Miguel del Valle

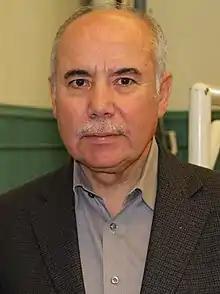
del Valle in 2011

Miguel del Valle (born July 24, 1951) is an American politician who has served in various roles in municipal and state government in Chicago. He was elected to the Illinois Senate in 1987, becoming the first Hispanic member of the body, and served until 2006. He was appointed to fill a vacancy for Chicago City Clerk by Mayor Richard M. Daley in 2006, and won re-election to a full term in 2007. He ran for Mayor of Chicago in the 2011 election, placing third with 9.3% of the vote. In 2019, he was appointed as president of the Chicago Board of Education by Mayor Lori Lightfoot and served until June 2023.